Donovan Peoples-Jones

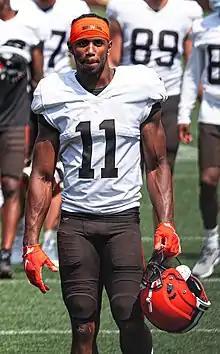
Peoples-Jones with the Cleveland Browns in 2021

Donovan Peoples-Jones (born February 19, 1999), also known as "DPJ", is an American professional football wide receiver and return specialist for the New Orleans Saints of the National Football League (NFL). He played college football for the Michigan Wolverines and was selected by the Cleveland Browns in the sixth round of the 2020 NFL draft.